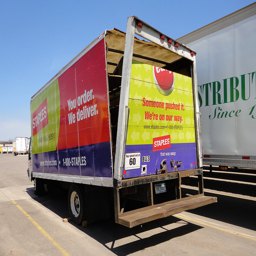
a semi for staples with a broken end to it
A delivery truck driving along side a larger truck.
A damaged Staples delivery truck has had the back ripped open.
A truck that is sitting in a parking lot with the back open.
A box truck with the cargo door frame partly ripped off by an accident.